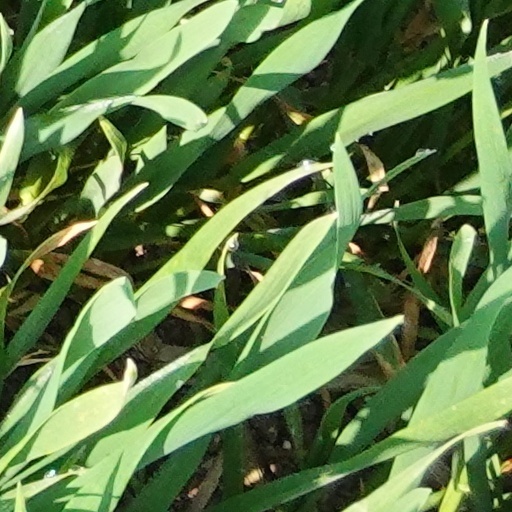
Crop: wheat